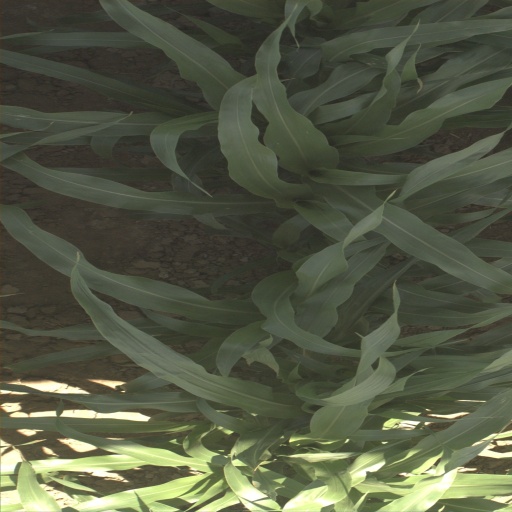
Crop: sorghum